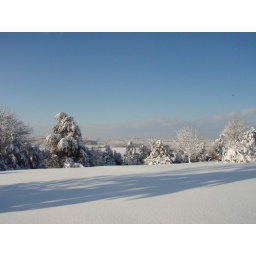
I love the blue sky here; I always love the sky in winter. I love the shadow here too.